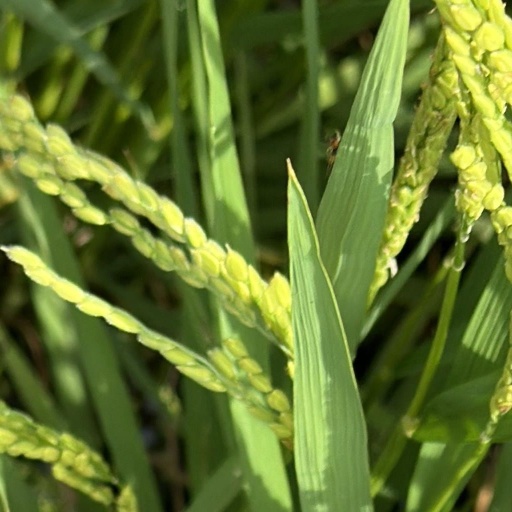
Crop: rice